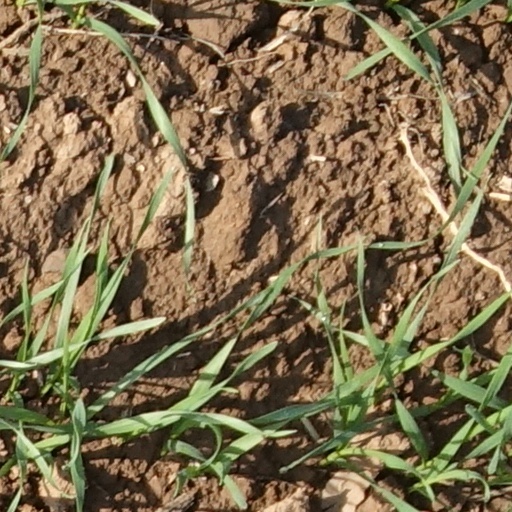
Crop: wheat